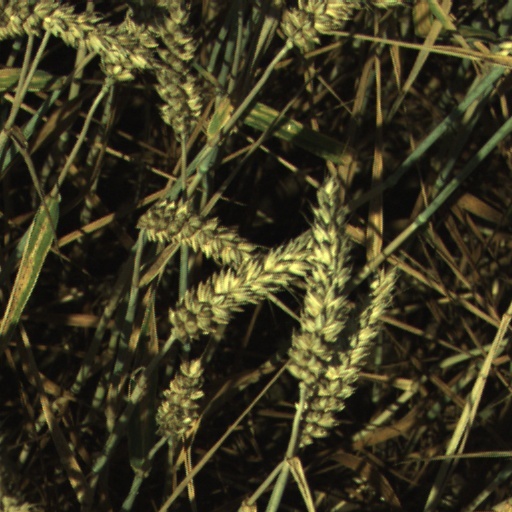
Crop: wheat